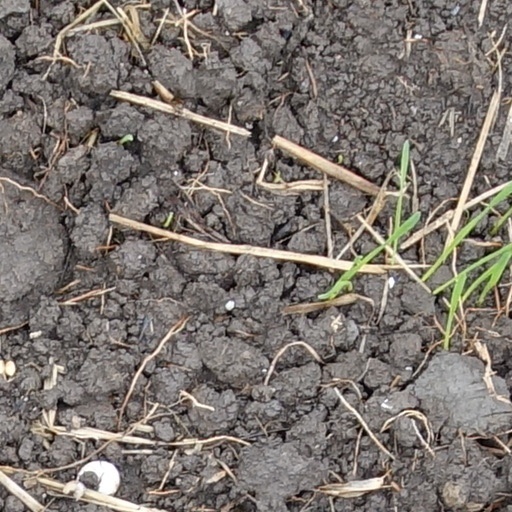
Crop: wheat